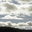
Label: cloud